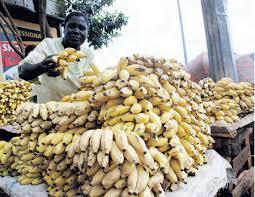
Mwanaume  amesimama nyuma ya milindo mikubwa ya ndizi. Akishika baadhi ya ndizi mkononi. Anaonekana kama muuzaji wa matunda katika soko la wazi. Ndizi zenyewe ni za rangi ya manjano na nyeupe, zikiashiria aina tofauti ya ukomavu.